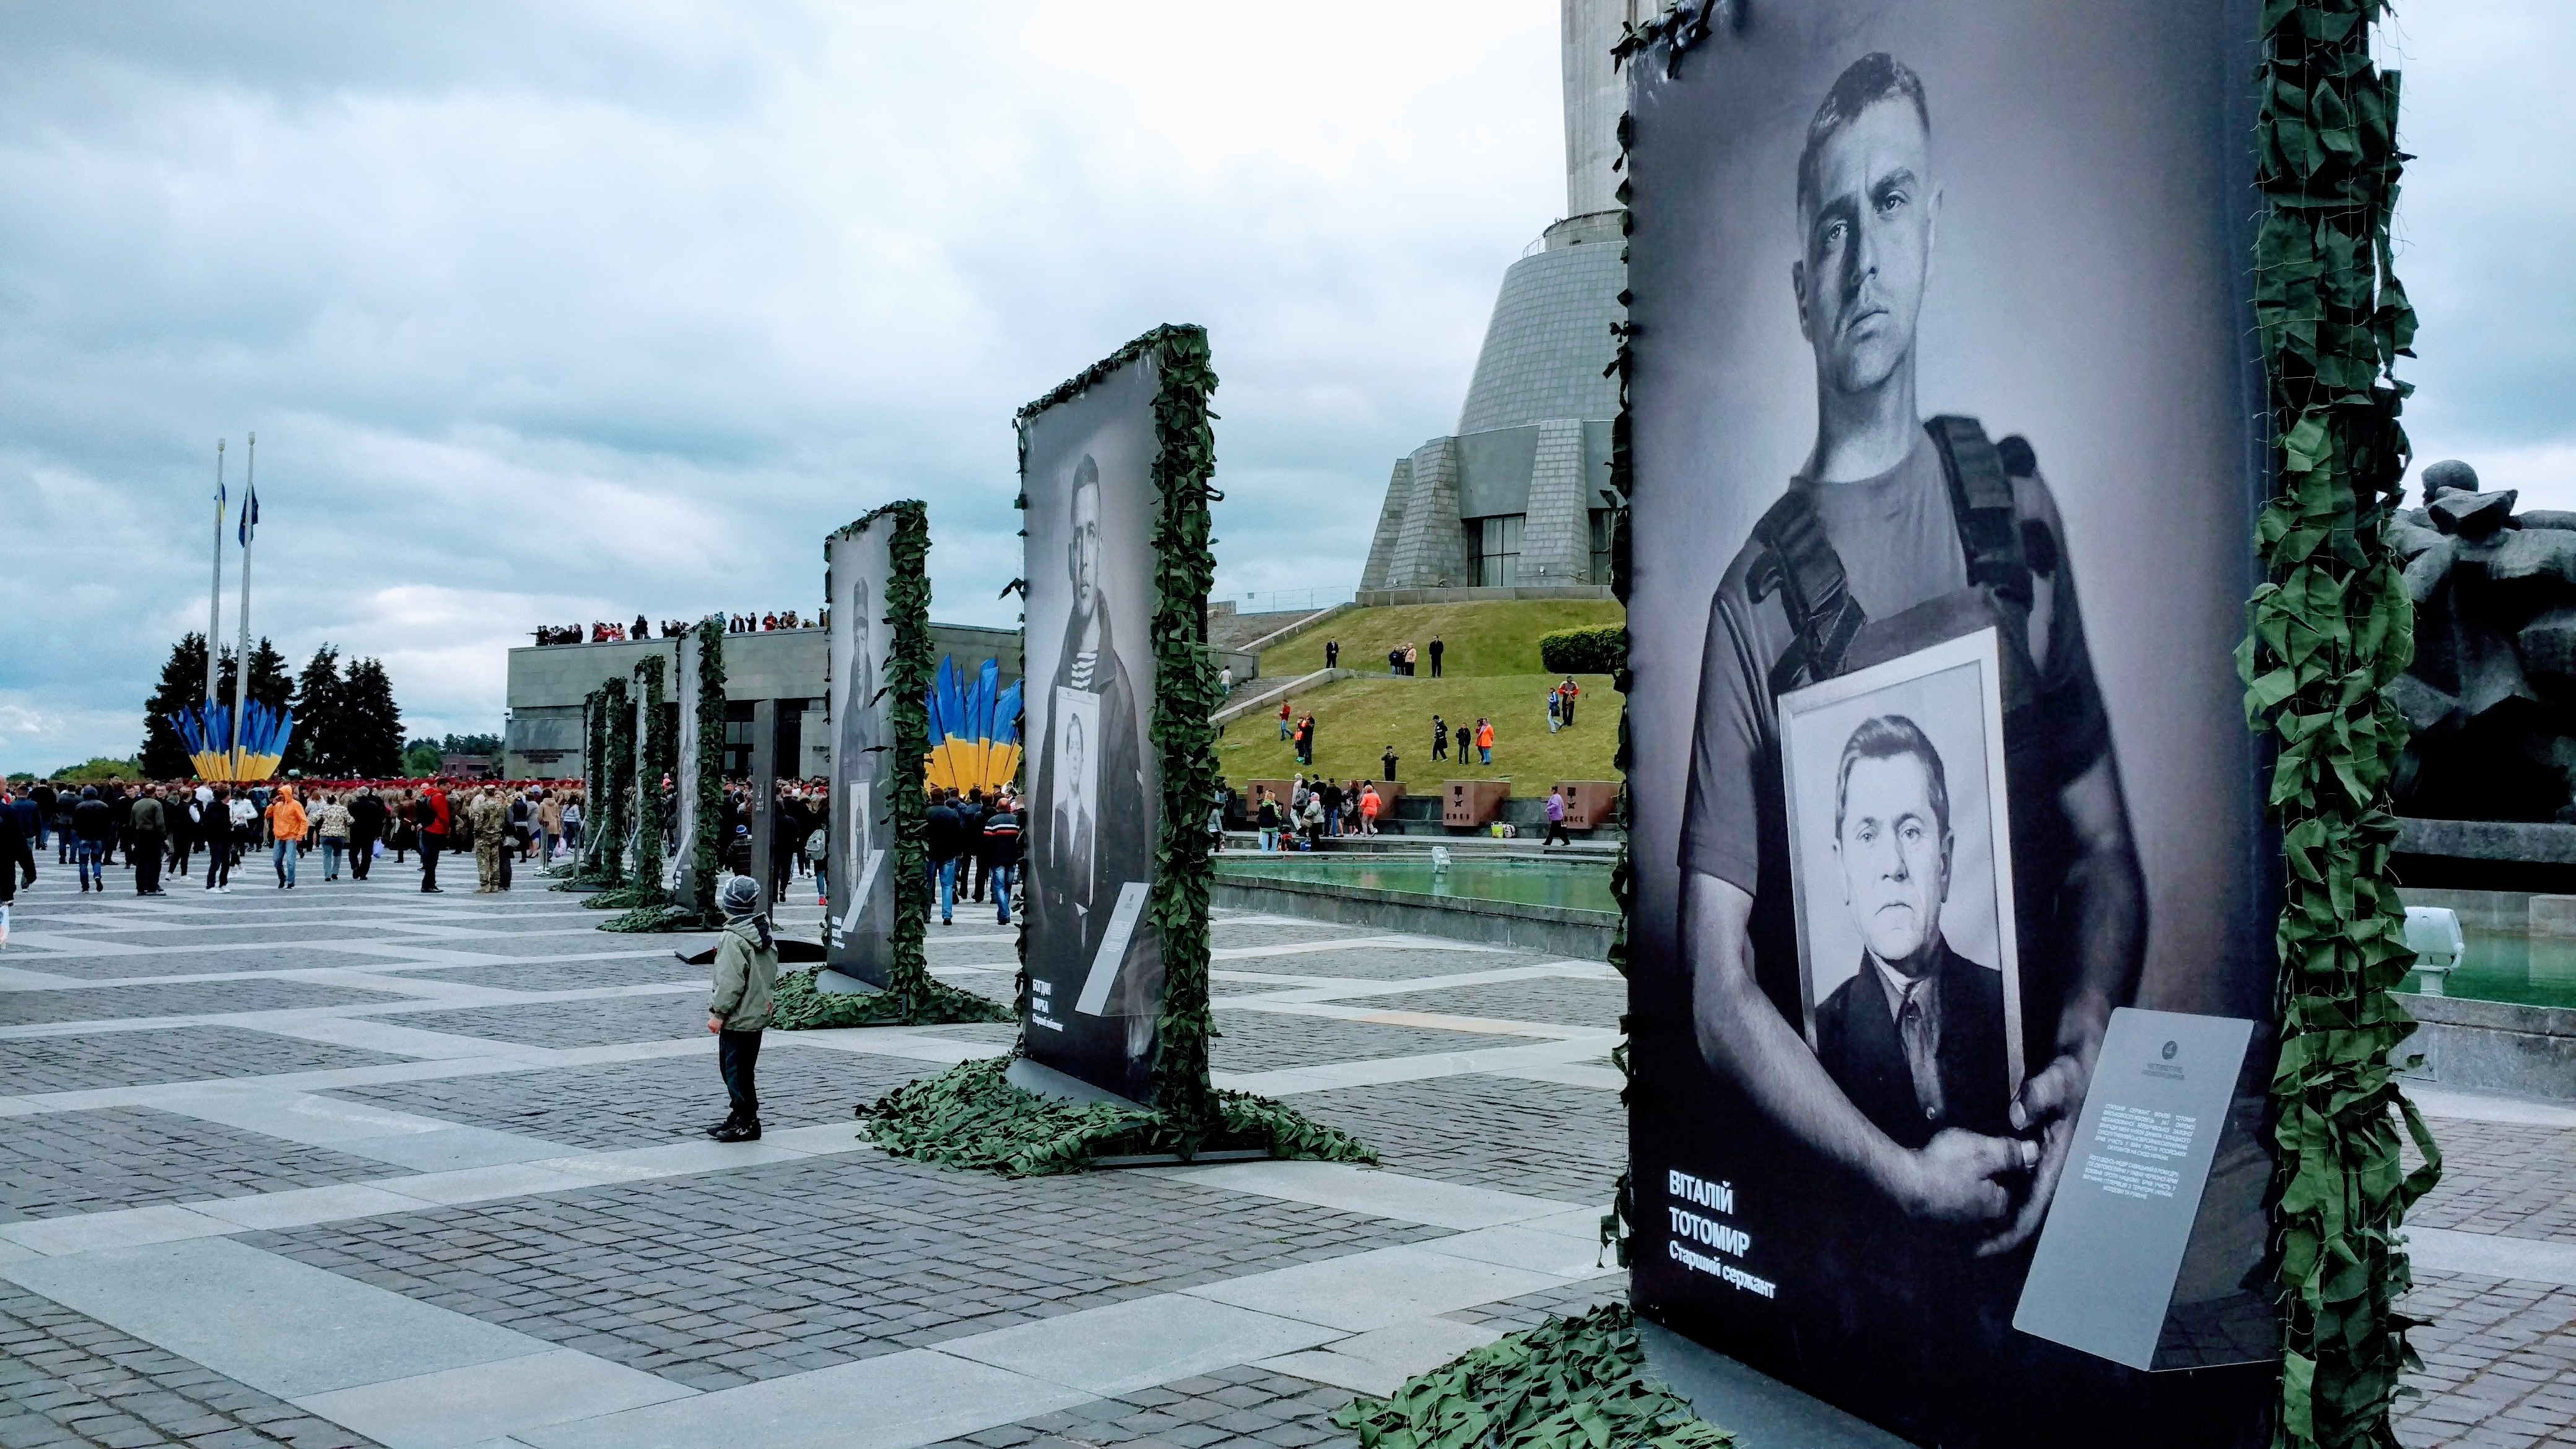
sky, road, street, holiday, memory, tourism, art, ukraine, soldiers, victory, veteran, kiev, may 9, victory day, urban area, 9ma